Aguilar del Río Alhama

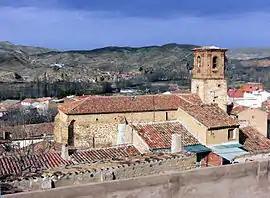
Church of the Assumption (16th century) and Sierra del Tormo.

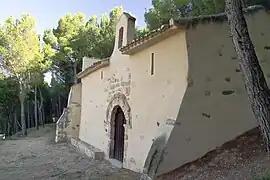
Santa María La Antigua Hermitage.

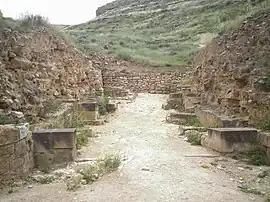
Contrebia Leucade, northern gate of the city.

There are a lot of vultures flying over the town which take advantage of the thermal currents. There are also golden eagles, Bonelli and hawks. There is also the Mustela putorius or European polecat.